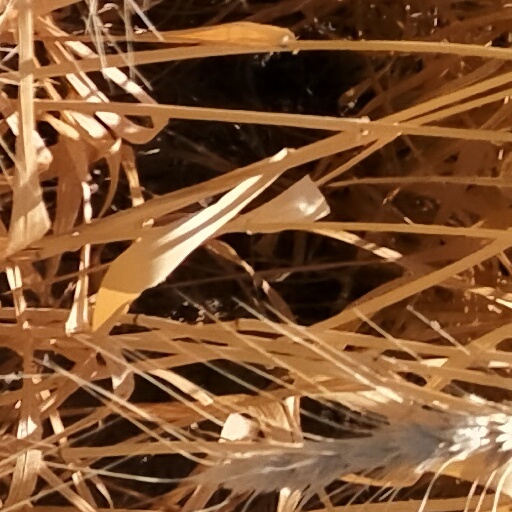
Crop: wheat